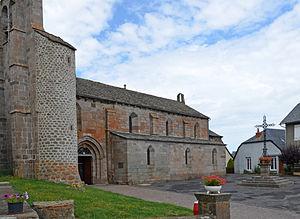
Eglise St Saturnin, Valuéjols, Cantal, France This building is indexed in the Base Mérimée, a database of architectural heritage maintained by the French Ministry of Culture,
Valuéjols est une commune française, située dans le département du Cantal en région Auvergne-Rhône-Alpes.
Cet article recense les monuments historiques du département du Cantal, en France.